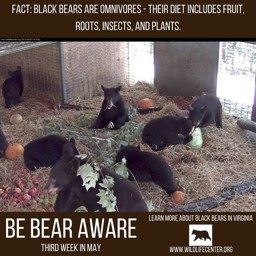
bears in thanks for the image